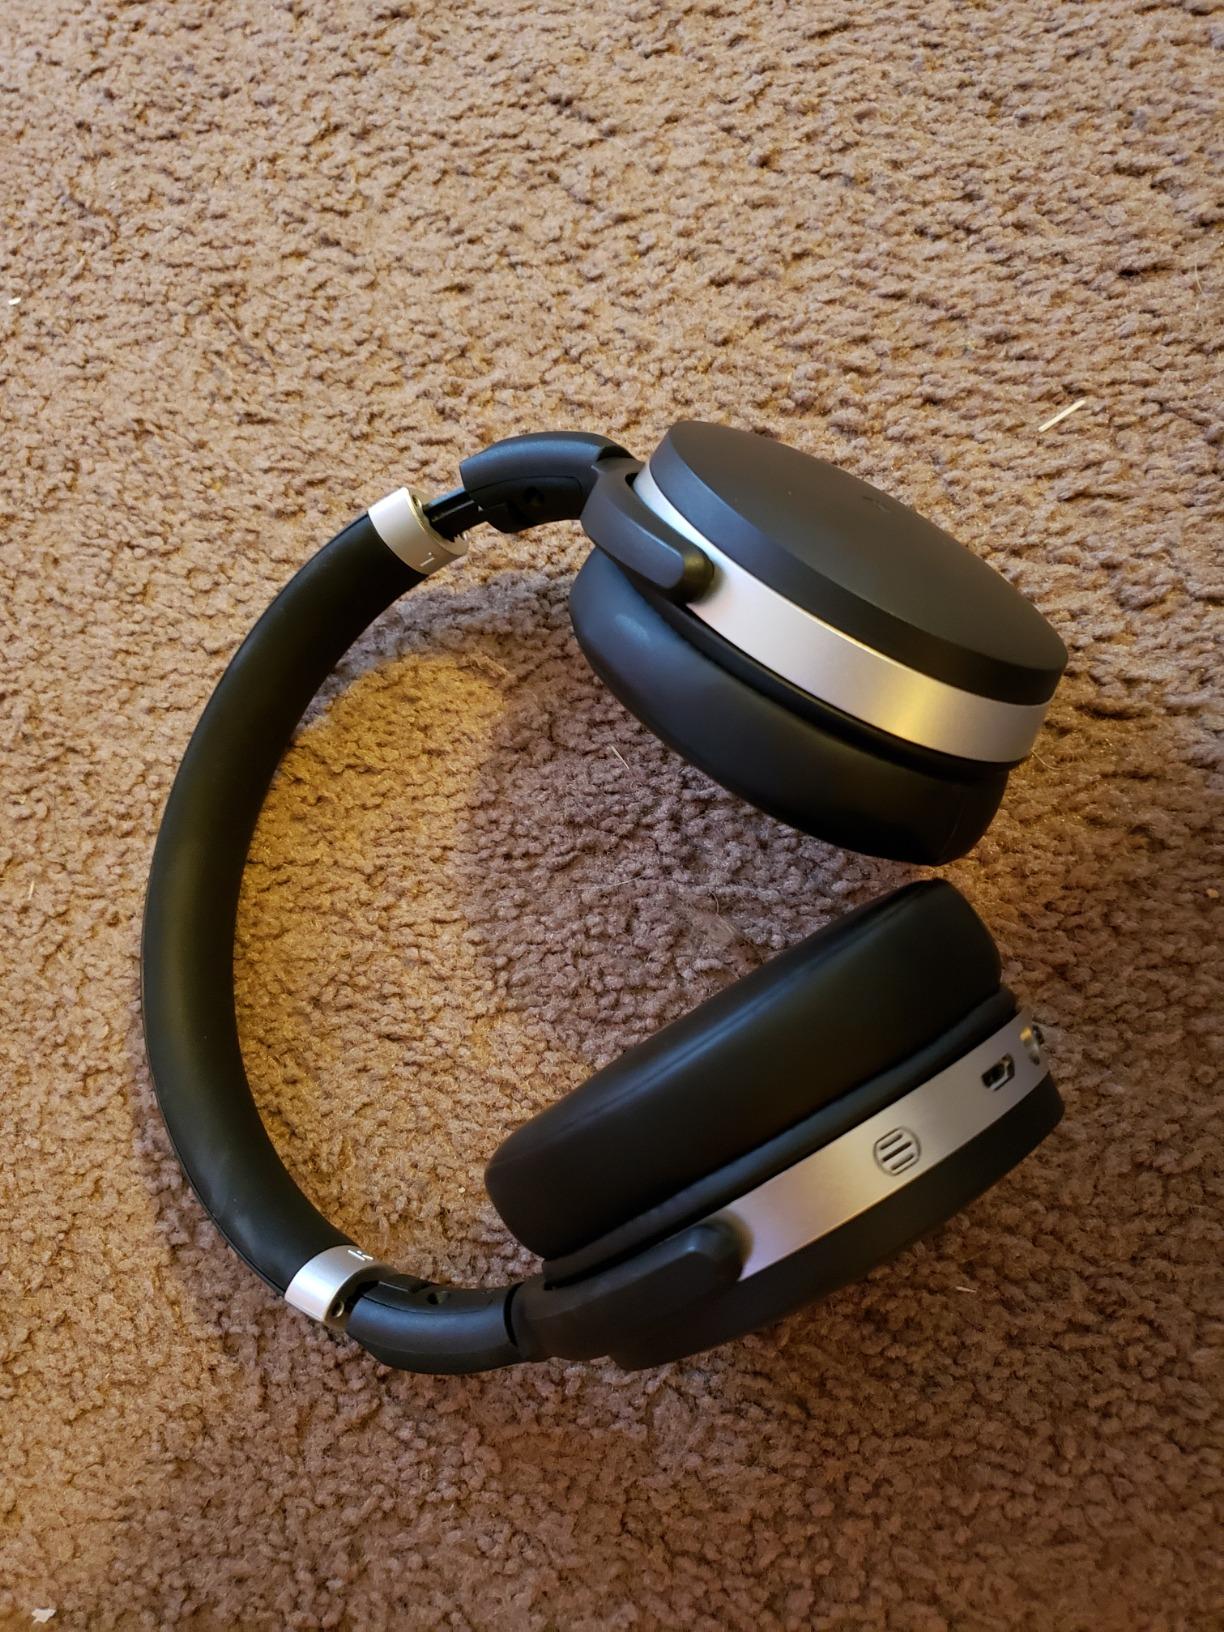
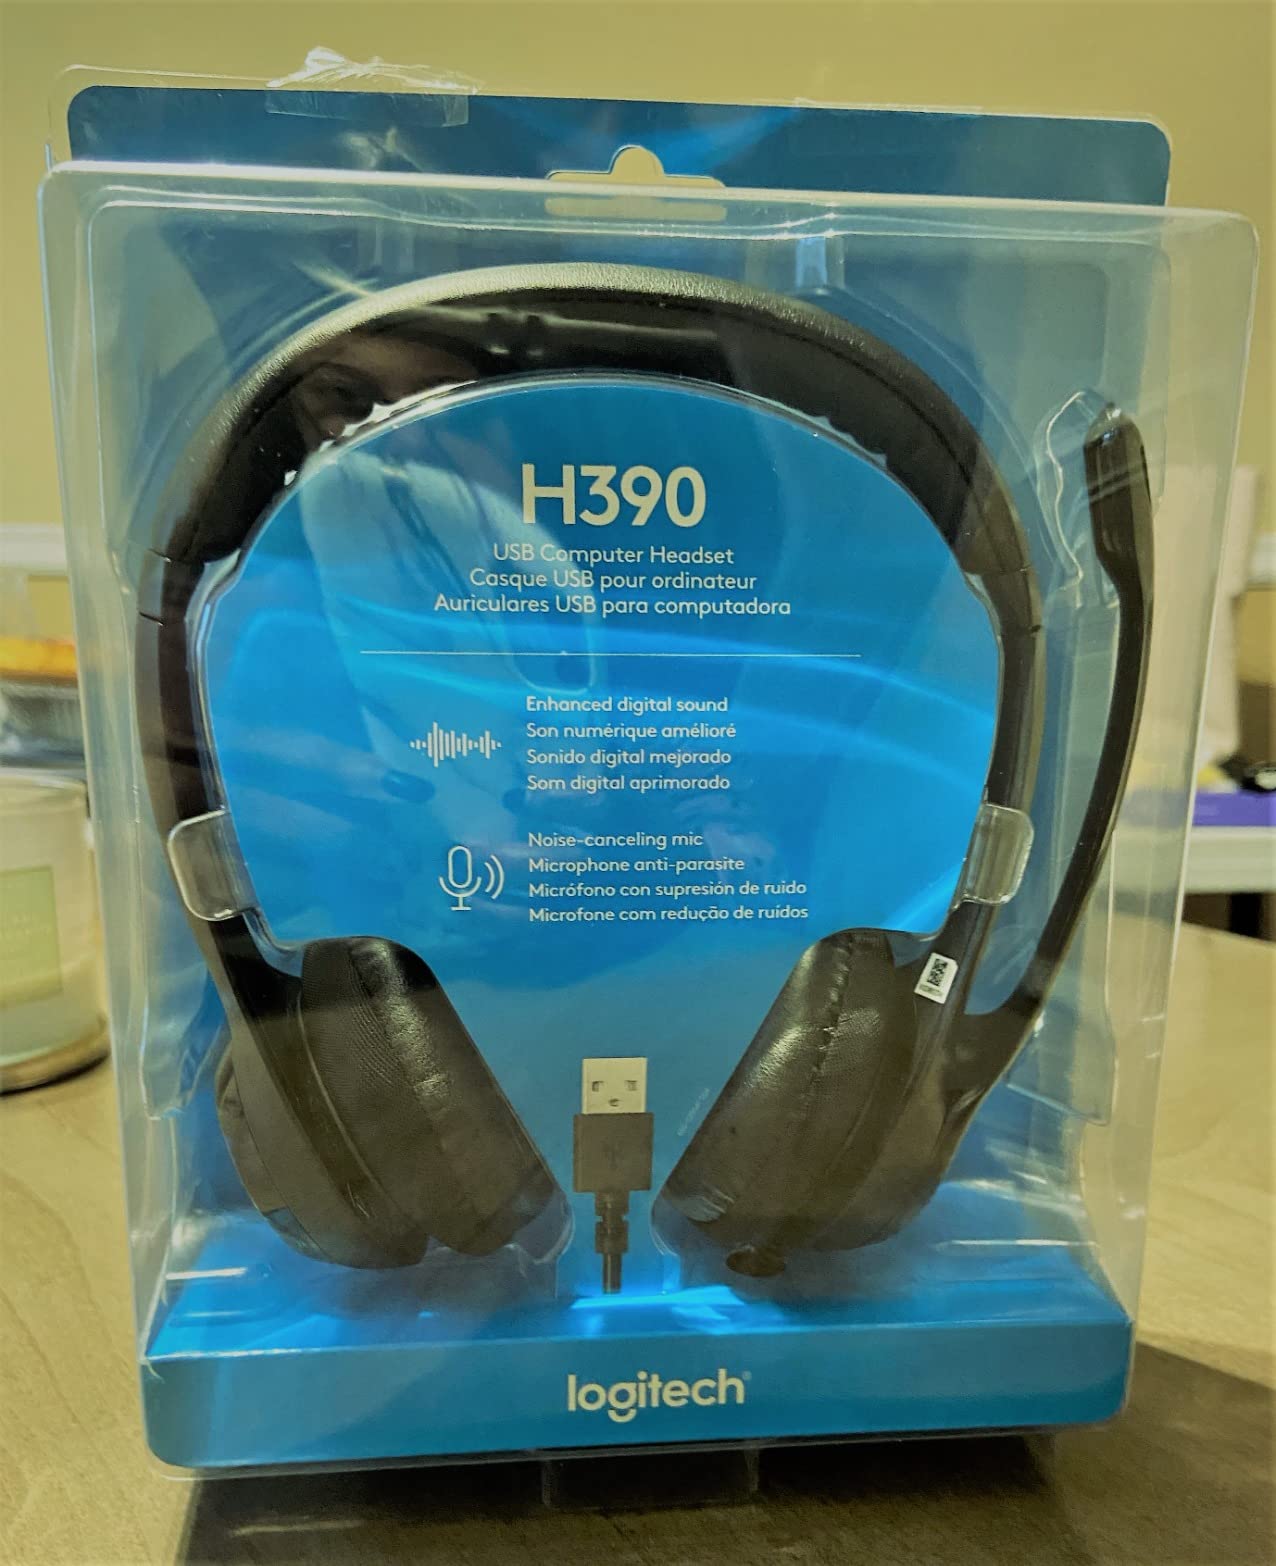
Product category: headphones
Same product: no